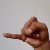
The image shows a hand gesture representing the letter 'J' in Indian Sign Language.